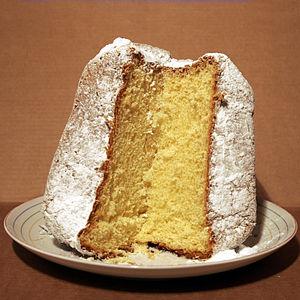
Le pandoro est un gâteau de Noël véronais. Son origine serait, soit autrichienne, dérivé du pane di Vienna, lui-même inspiré de la brioche française, soit vénitienne, descendant du pane de oro, servi sur les tables de la riche bourgeoisie.